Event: Nepal Earthquake
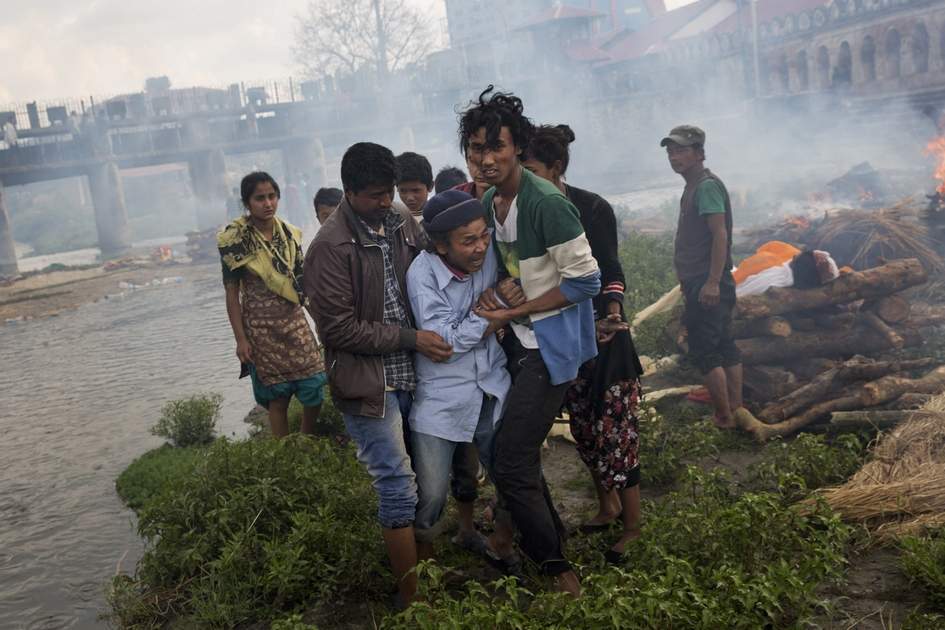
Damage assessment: damage